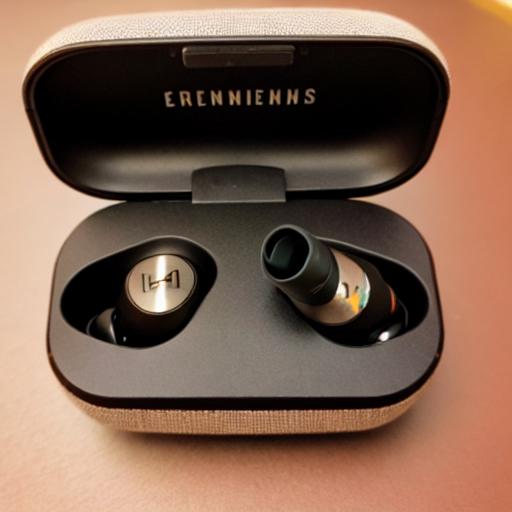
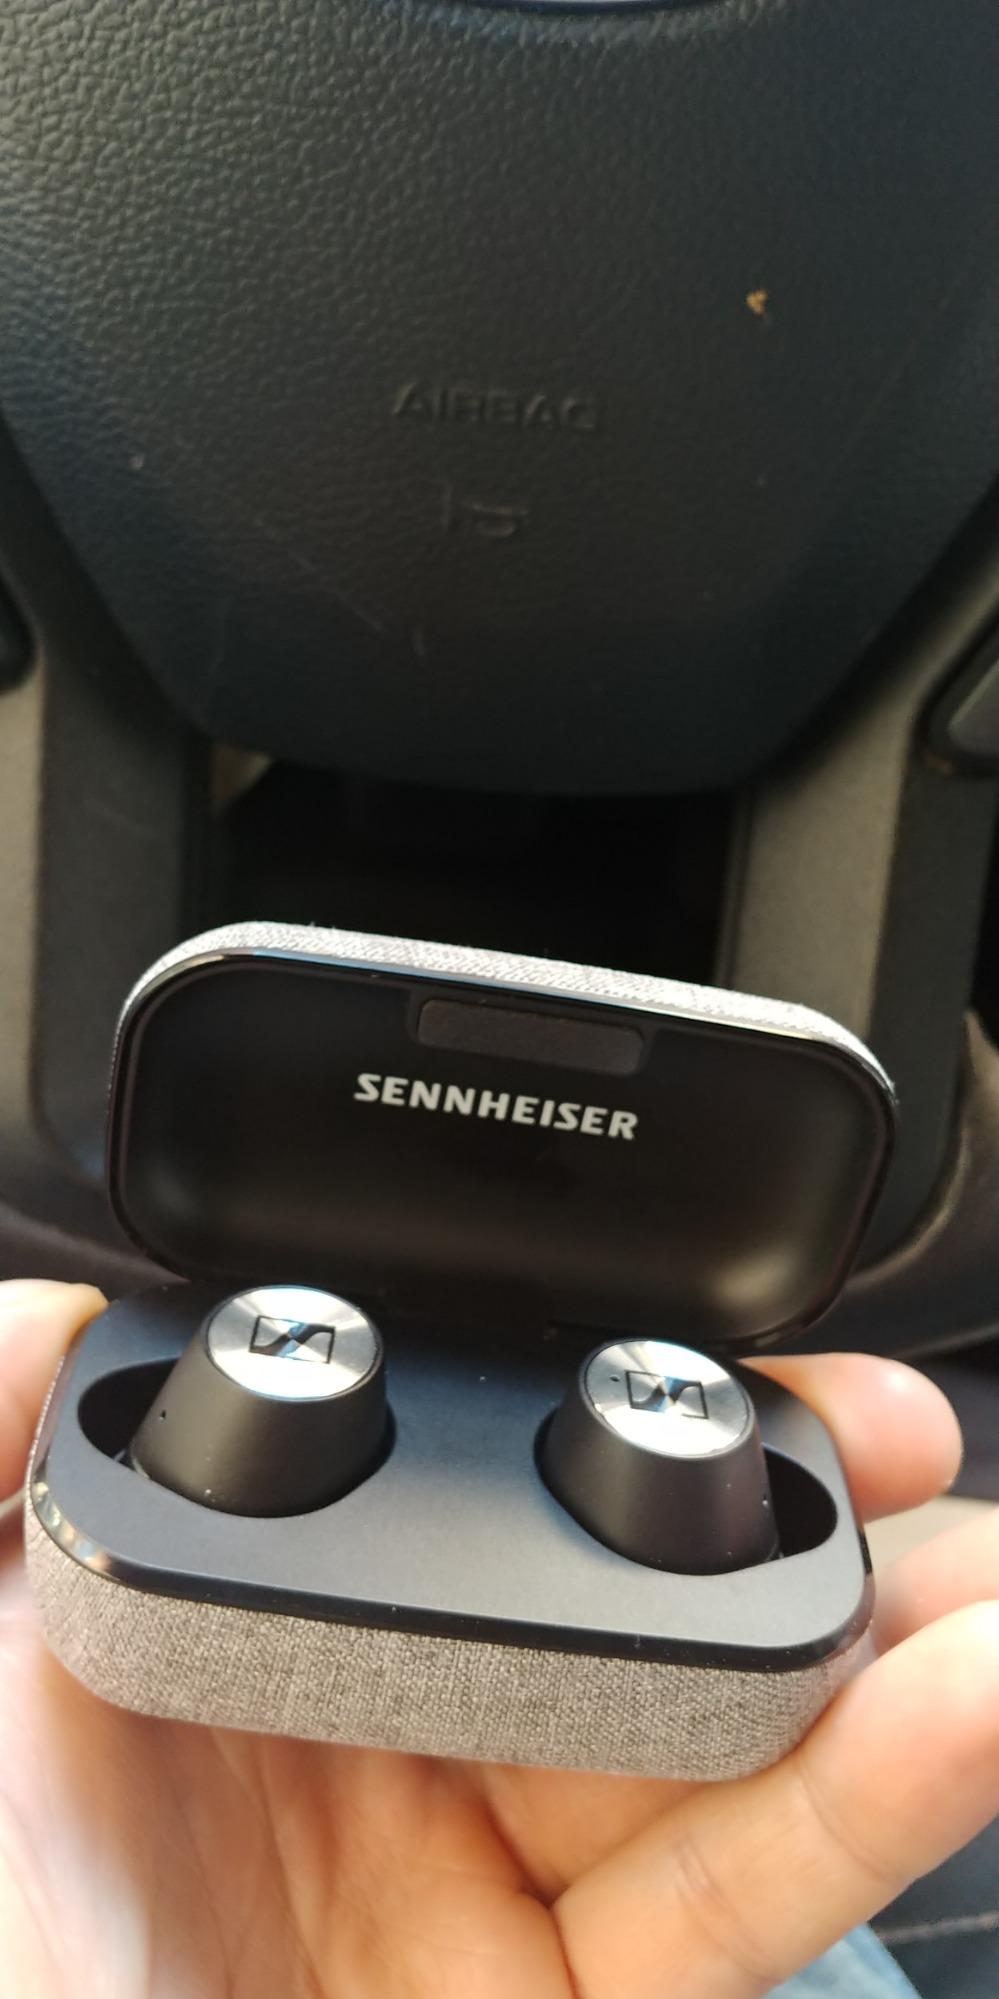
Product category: earbuds
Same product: no